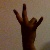
The image shows a hand gesture representing the number 7 in Indian Sign Language.